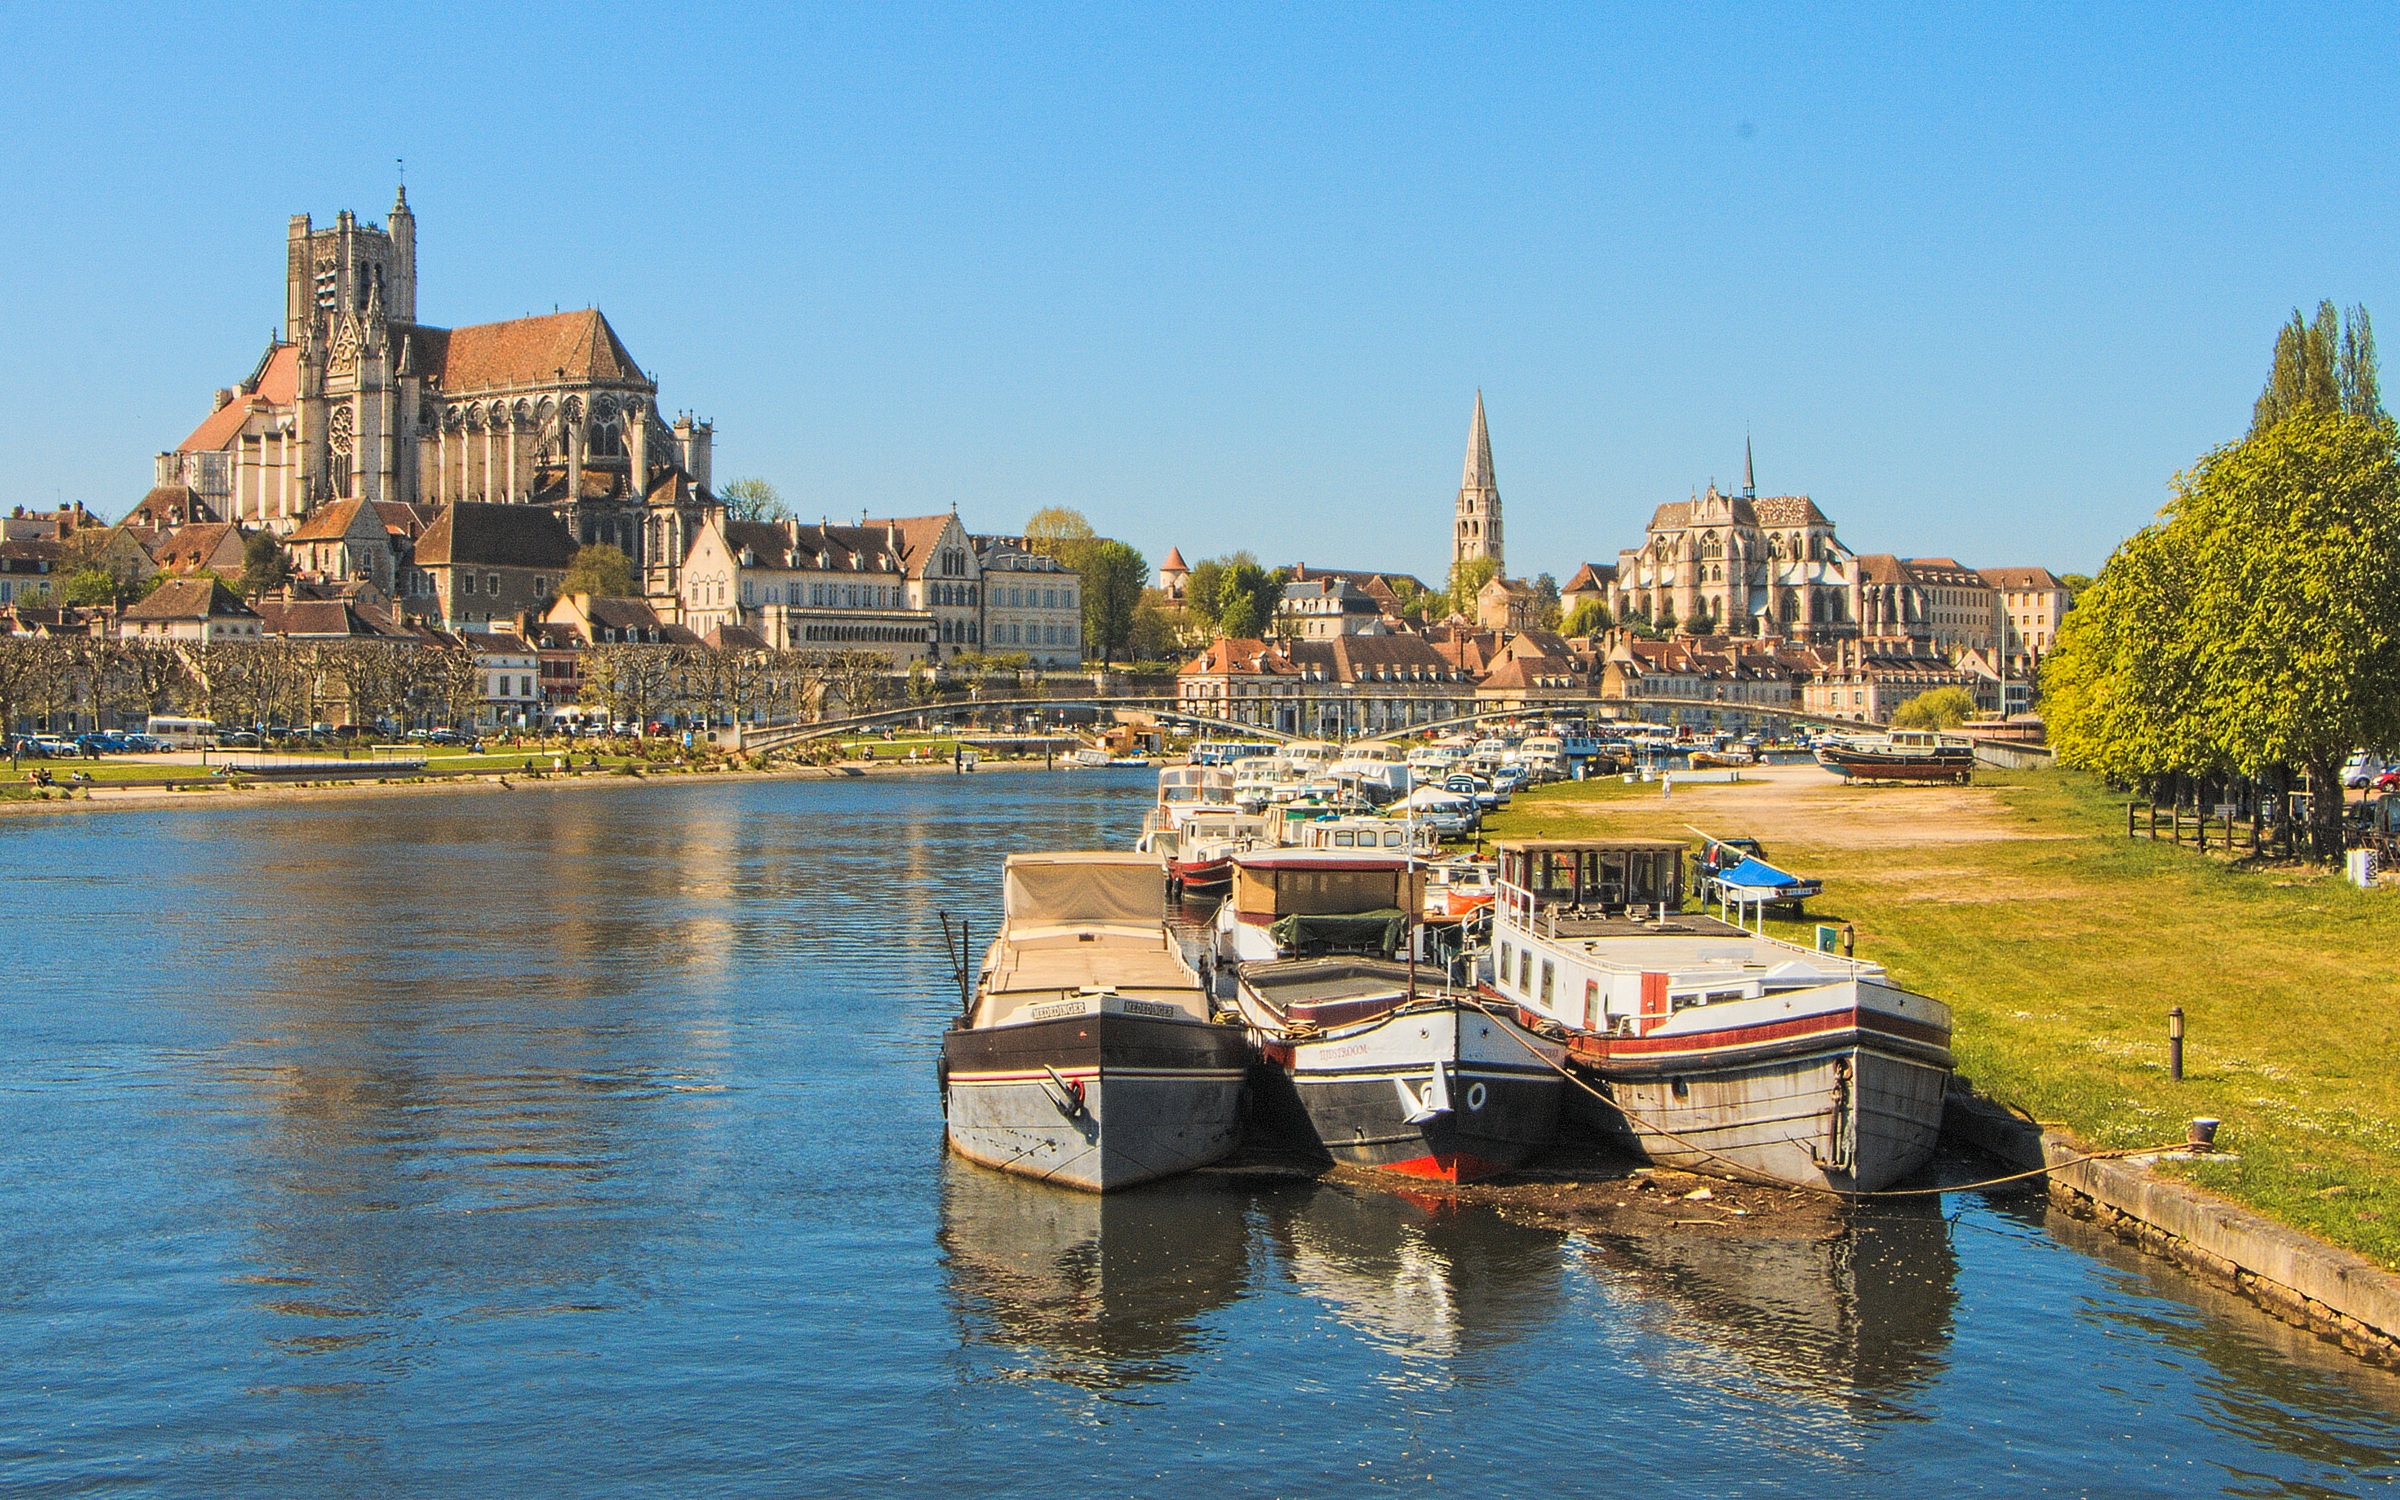
sea, boat, lake, town, city, urban, river, canal, cityscape, panorama, vacation, reflection, vehicle, bay, harbor, port, tourism, waterway, body of water, monuments, burgundy, landform, panoramic views, auxerre, yonne